Pirro Ligorio

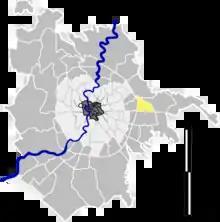
Map of the Acqua Vergine

In May 1560, Ligorio received a commission of great significance: the continuation of Paul's plans for the papal casino. Located in the woods behind the Belvedere court, Pius' revamped plans for the space included a second story, large fountain, and oval courtyard with arched entryways. The decorations matched Ligorio's preferred Raphaelesqu style. It was named the Casino of Pius IV in honor of the pope who supported its construction. Swiss historian Jacob Burckhardt called it "the most beautiful afternoon retreat that modern architecture has created."